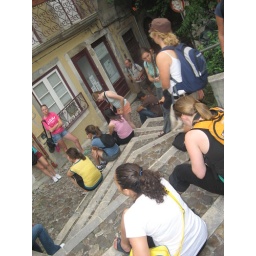
tSS group sits on steps. That's Lindsay, fellow vegan, in the green NYU shirt with the braid.